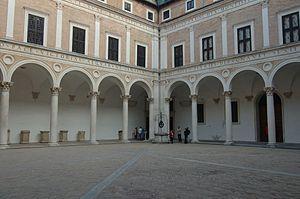
La Galerie nationale des Marches est un musée situé dans le Palazzo Ducale d'Urbino, dans les Marches, en Italie.